Renaud de Montauban

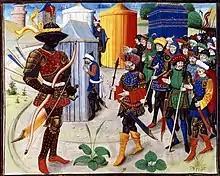
Vivien, as a Saracen emir, sends the black wizard Noiron to fight Maugis in the siege of Aigremont. "Renaud de Montauban". Loyset Liédet, Bruges, 1462-1470

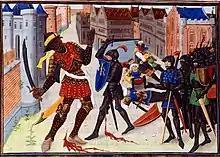
Maugis fighting the Saracen wizard Noiron in Aigremont, in "Renaud de Montaubant". David Aubert, Bruges, 1462-1470

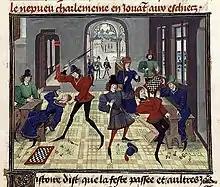
15th Century History of Renaud de Montauban, 1468-1470

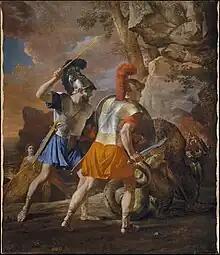
The picture illustrates an episode from Tasso's heroic crusader poem "Jerusalem Delivered" (1580), in which the Christian knights Carlo and Ubaldo confront a dragon in their attempt to rescue Rinaldo from a pagan sorceress

From the 13th century on, other texts concerning separate elements of the extended Renaud de Montauban story were created; together with the original "Quatre Fils Aymon", these are termed the "Renaud de Montauban cycle". These poems are: "Maugis d'Aigremont" (story of the youth of Maugis), "Mort de Maugis" (story of the death of Maugis), "Vivien de Monbranc" (story of the brother of Maugis), "Bueve d'Aigremont" (story of the father of Maugis, Bueve d'Aigremont, brother to Girart de Roussillon and Doon de Nanteuil).